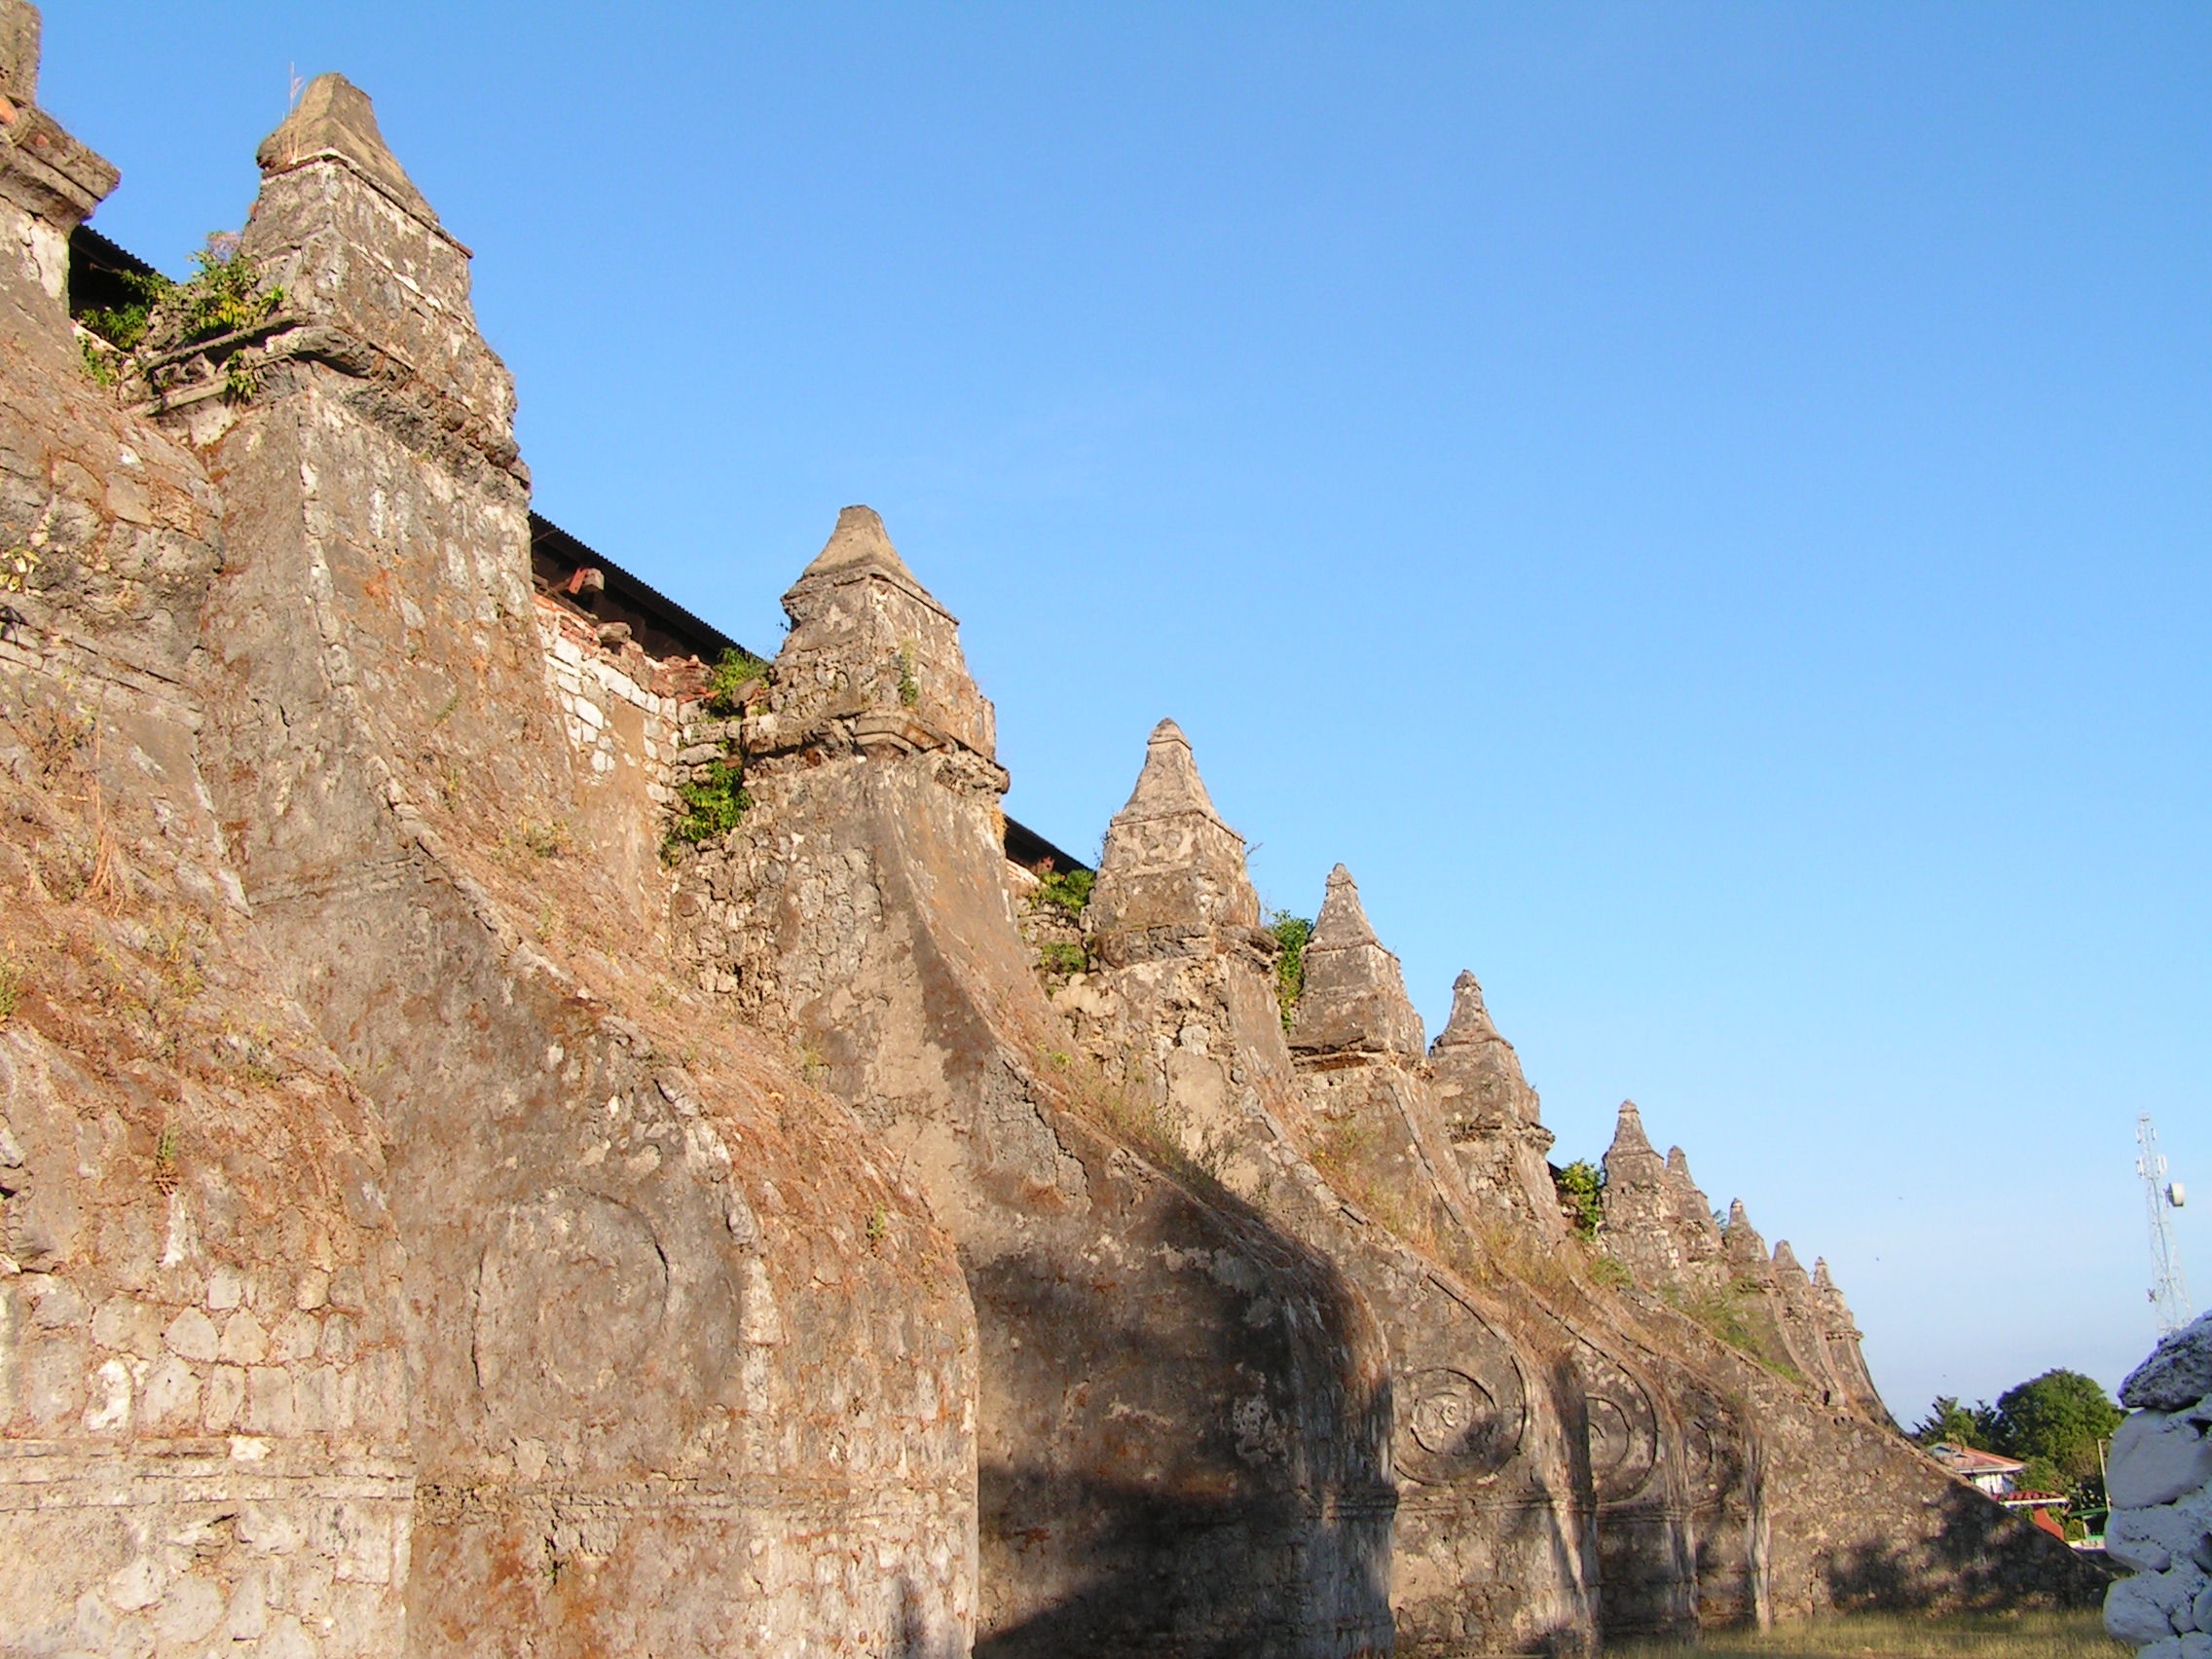
landscape, rock, mountain, adventure, valley, mountain range, formation, cliff, canyon, tourism, terrain, geology, badlands, wadi, landform, ancient history, mountainous landforms, within walls, earth walls